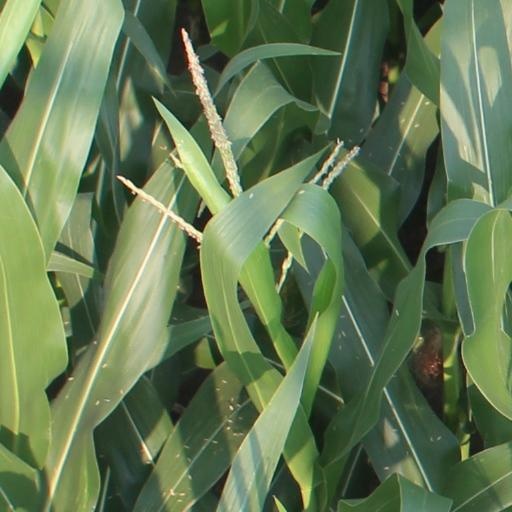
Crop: maize; corn